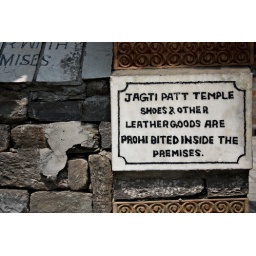
Sign carved in stone on the wall of the Jagti Patt temple at Naggar Castle on the road between Manali and Mandi.